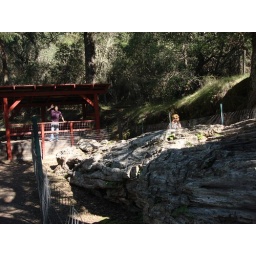
Fat stone tree under a little bridge!